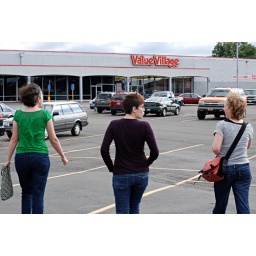
in salem coming back from eugene road trip to black sheep gathering